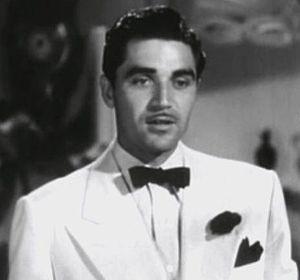
Steve Cochran est un acteur américain, né Robert Alexander Cochran à Eureka le 25 mai 1917, mort sur l'océan Pacifique le 15 juin 1965.